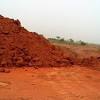
Soil type: Red soil